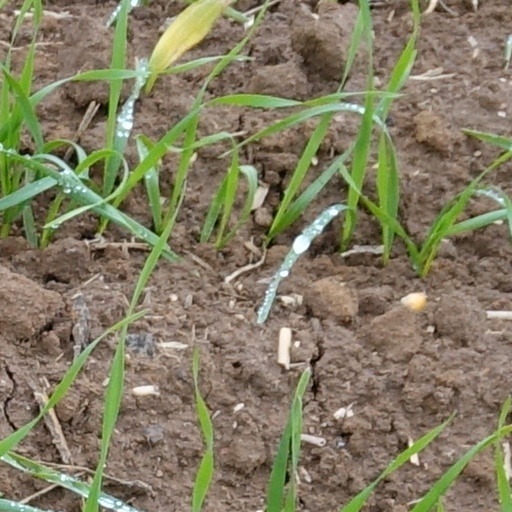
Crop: wheat